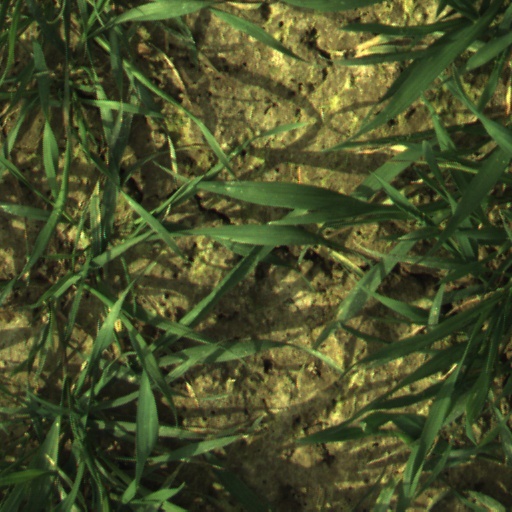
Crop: wheat